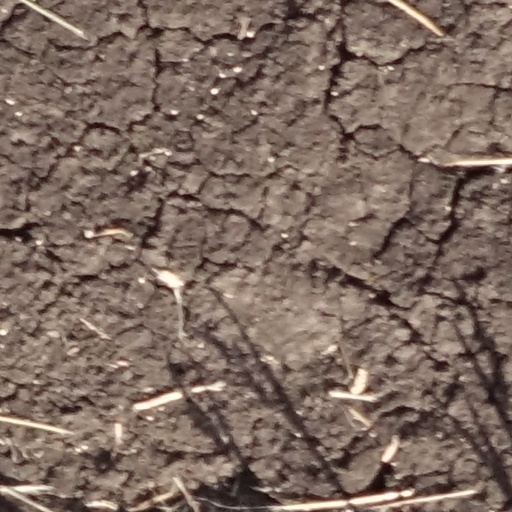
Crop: sorghum